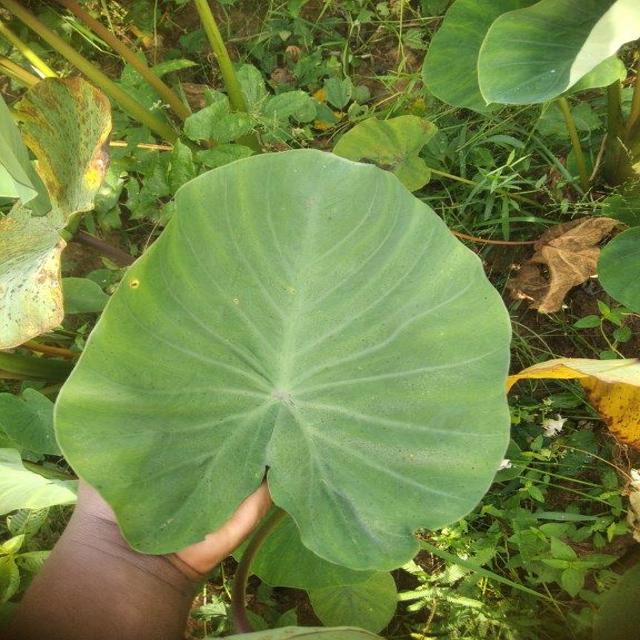
Label: Healthy